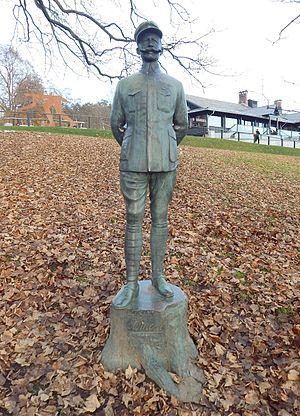
"Henrik Angell est un colonel de l’armée norvégienne, appelé ""Bayard norvégien"" qui s’engage comme lieutenant à la Légion étrangère française à l’âge de 57 ans pour servir pendant la Première Guerre mondiale.